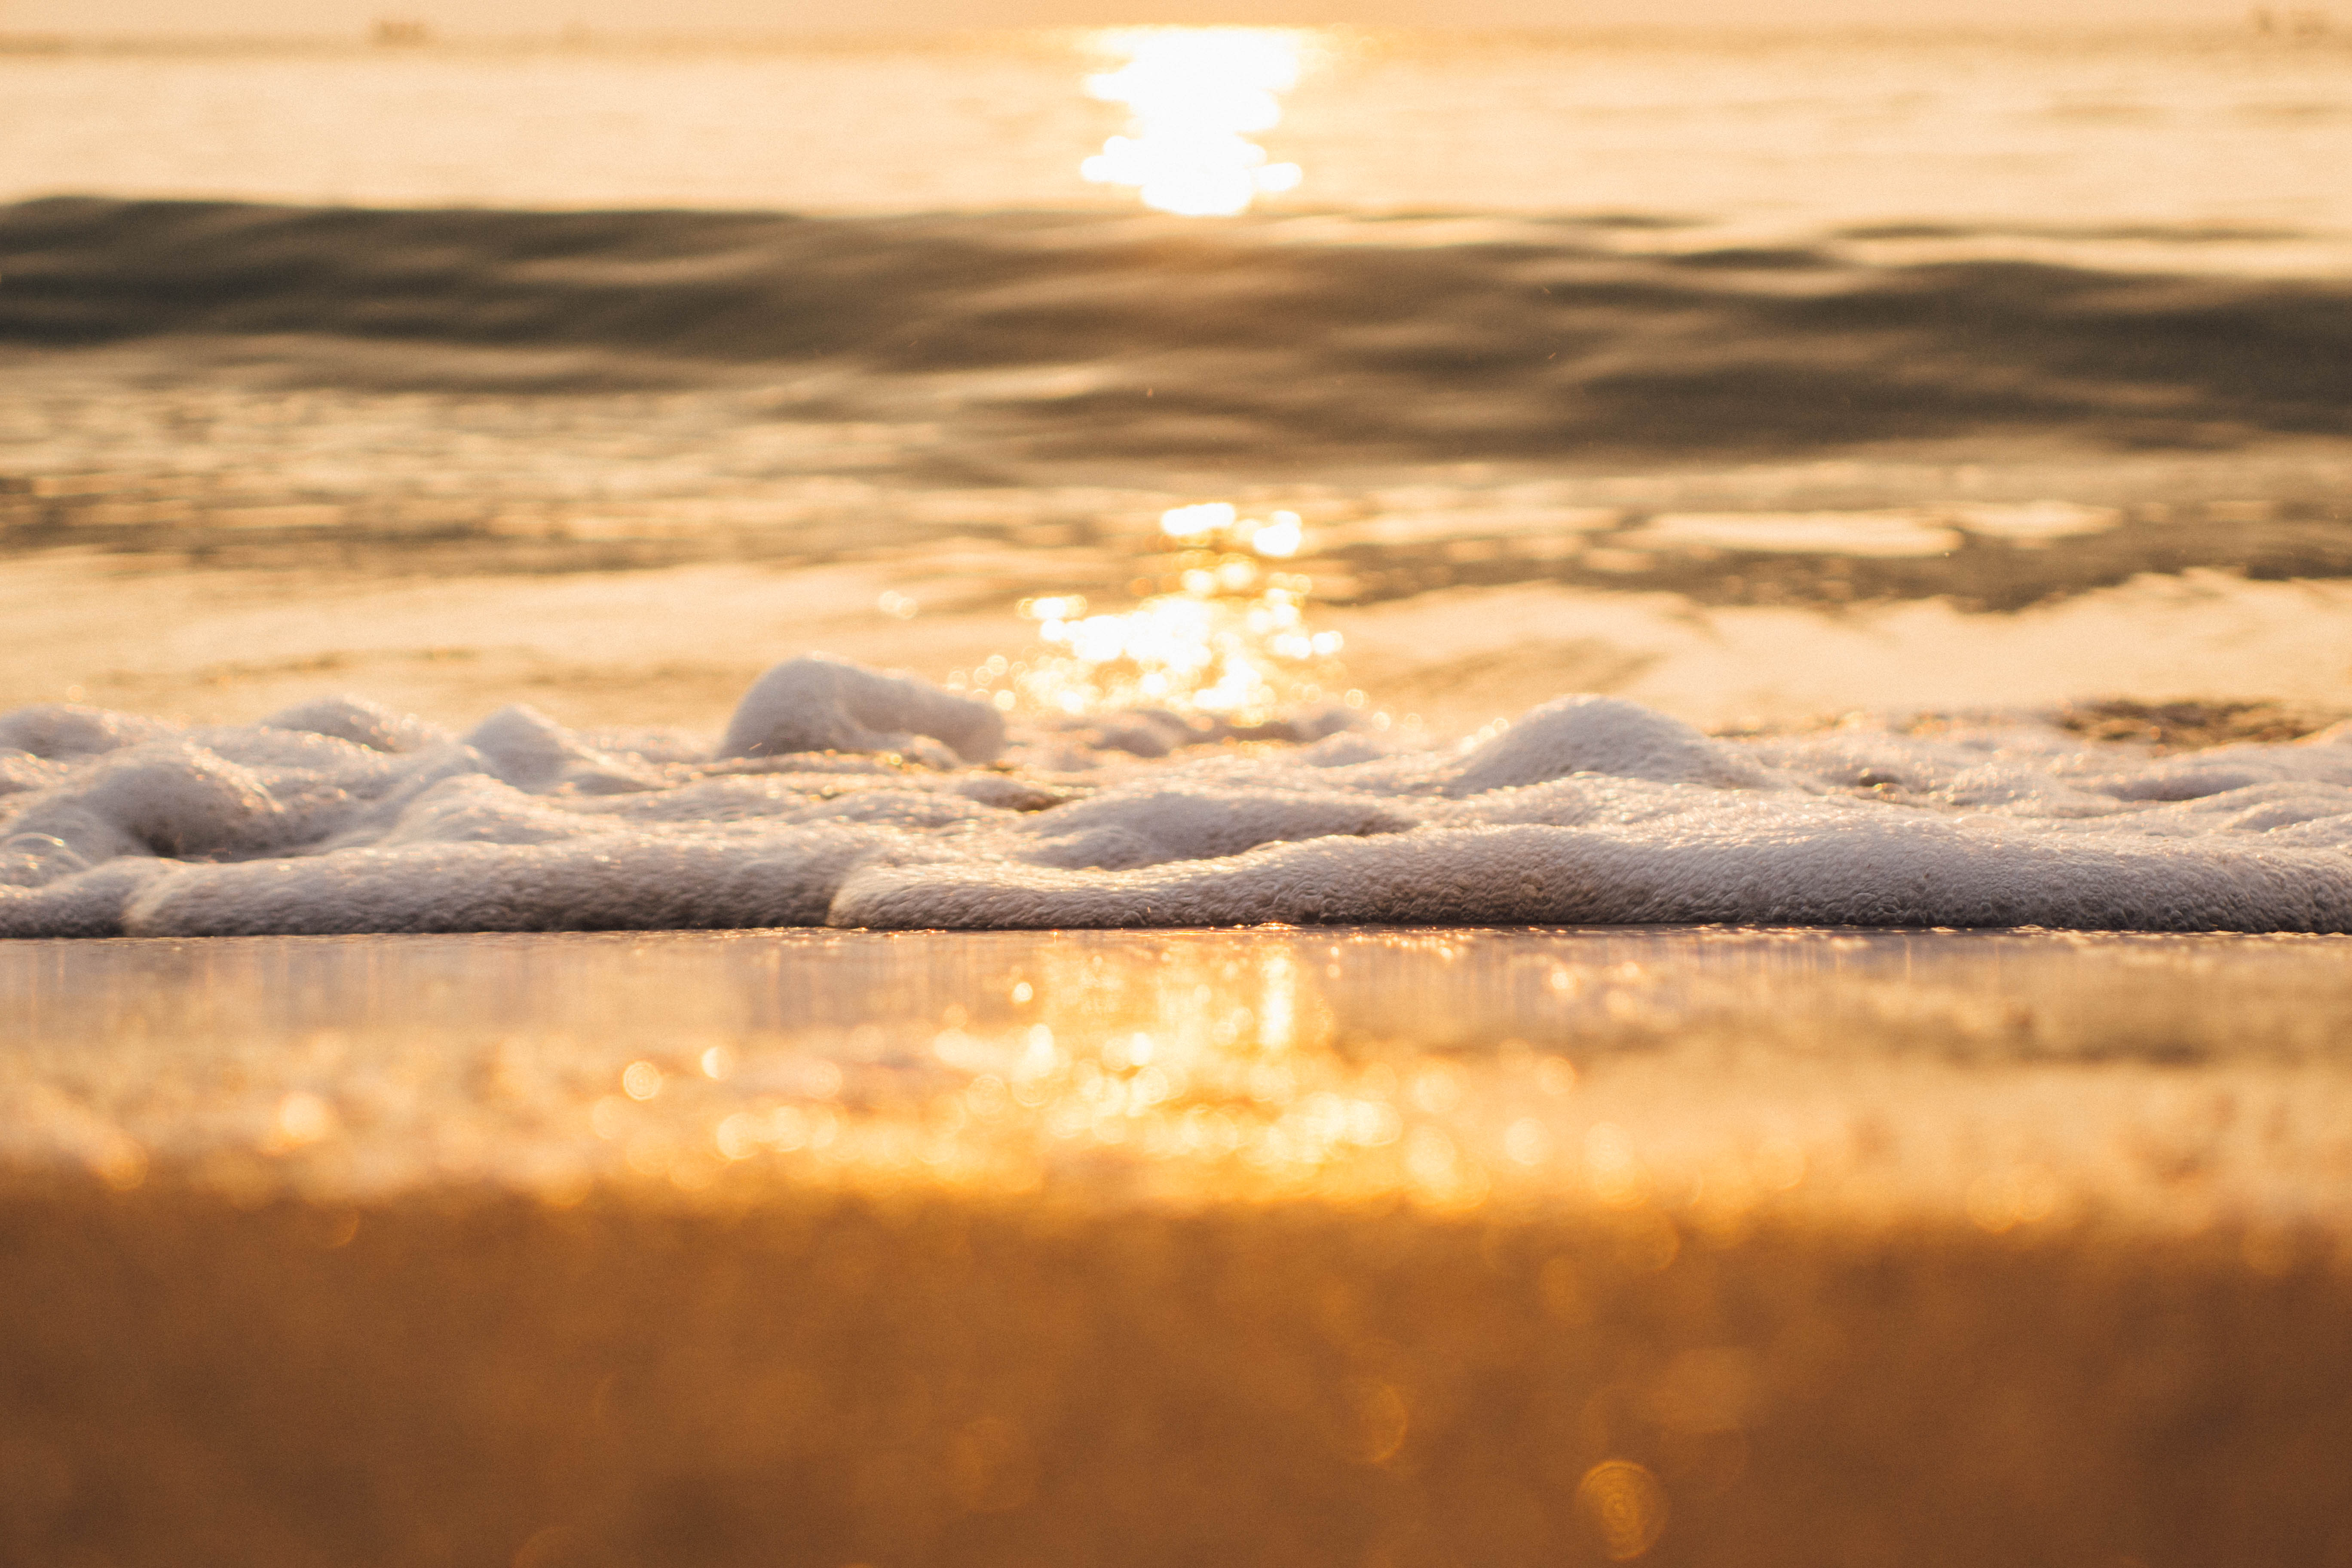
sea, waves, soft, golden, abstract, background, bright, attractive, sky, water, light, sand, sunlight, sunset, morning, sunrise, wave, sun, cloud, summer, horizon, calm, wood, beach, landscape, ocean, evening, vacation, heat